Silverplate

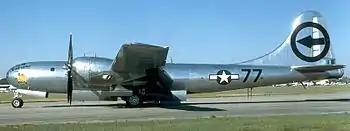
"Bockscar", a Silverplate B-29 Superfortress of the 509th Composite Group, dropped an atomic bomb on Nagasaki

Silverplate was the code reference for the United States Army Air Forces' participation in the Manhattan Project during World War II. Originally the name for the aircraft modification project which enabled a B-29 Superfortress bomber to drop an atomic weapon, "Silverplate" eventually came to identify the training and operational aspects of the program as well. The original directive for the project had as its subject line "Silver Plated Project," but continued usage of the term shortened it to "Silverplate".